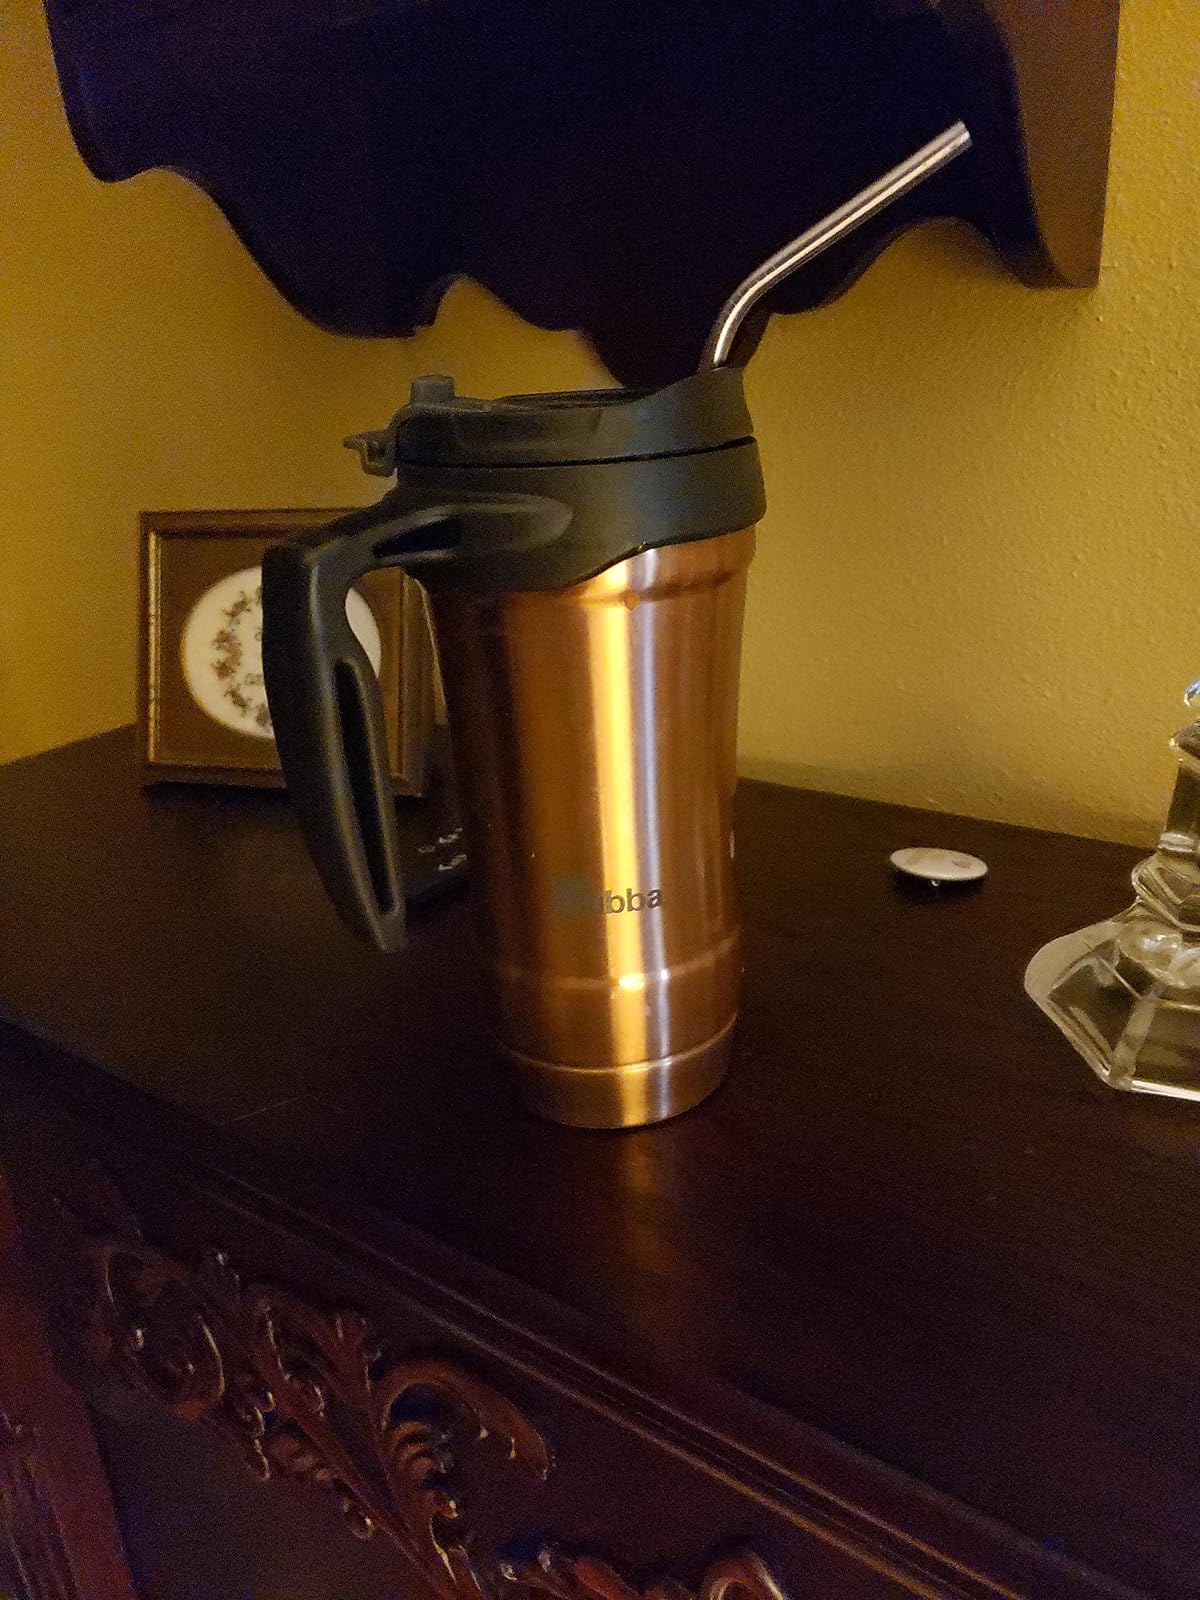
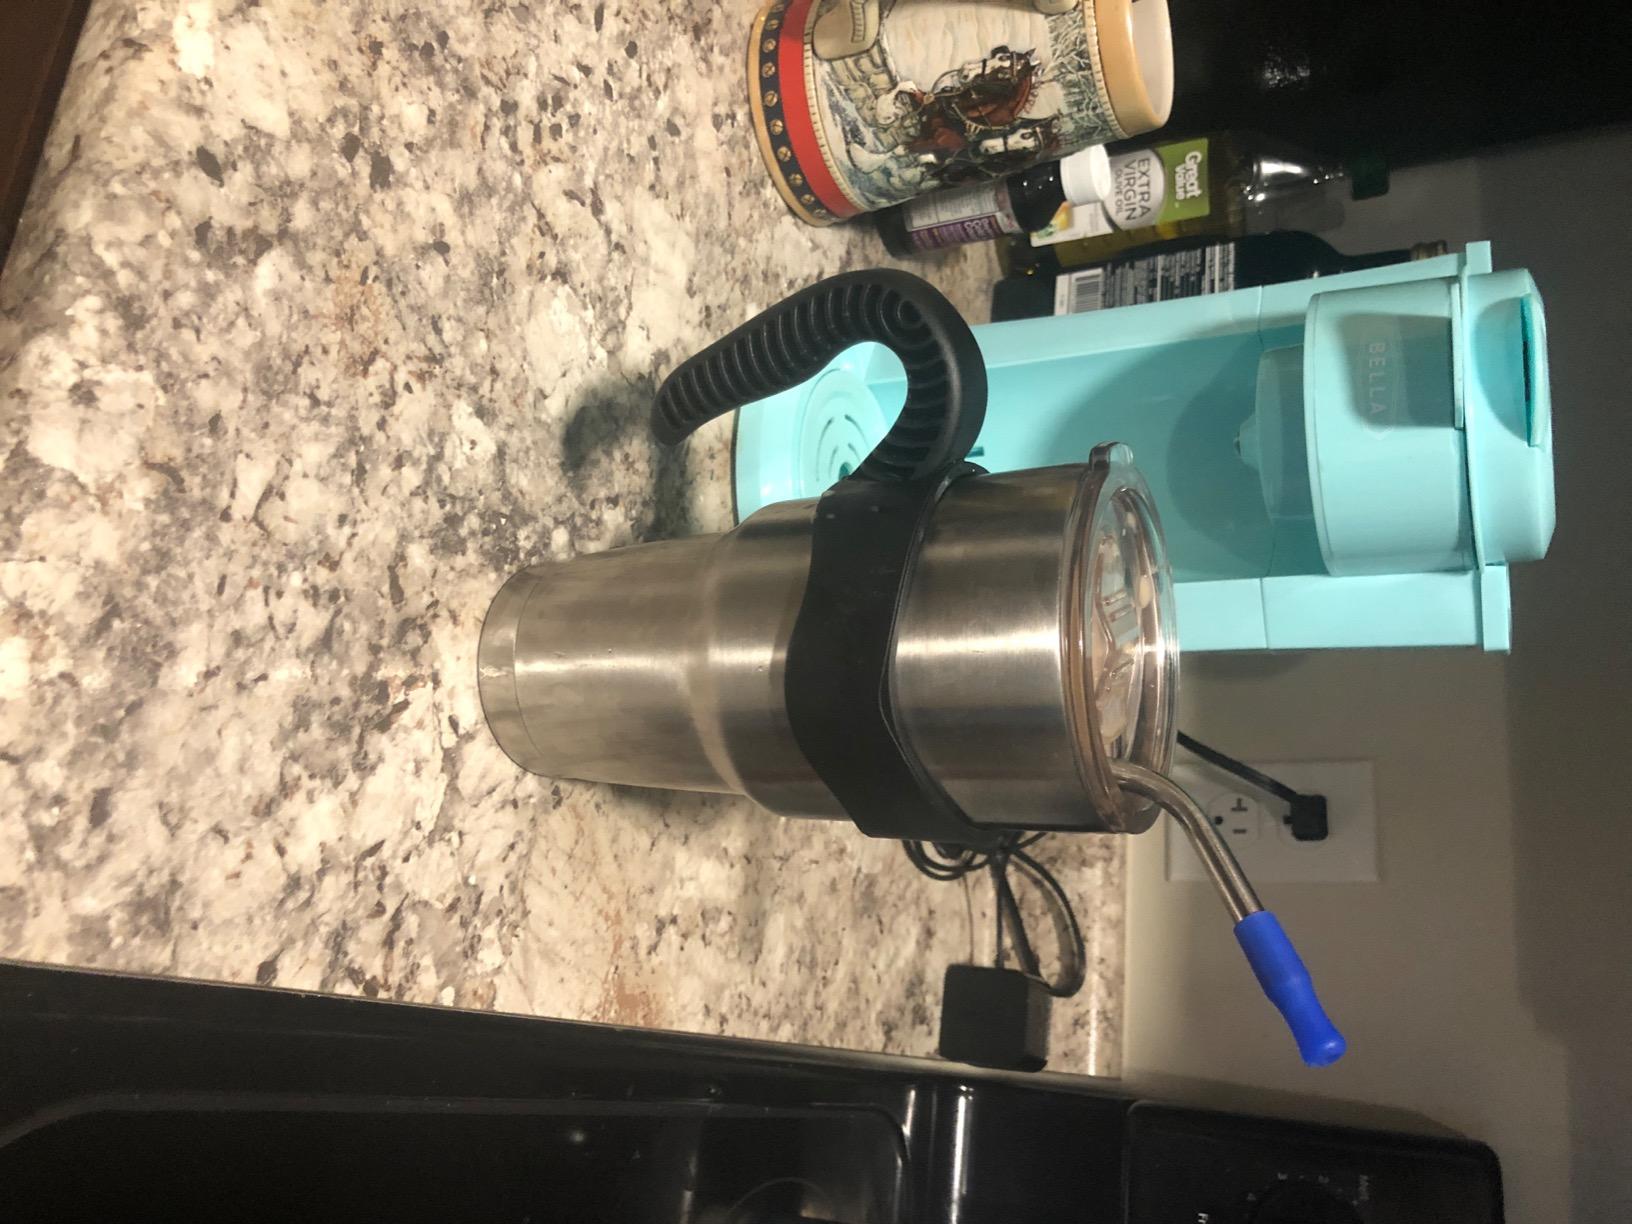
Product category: items_mug
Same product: no